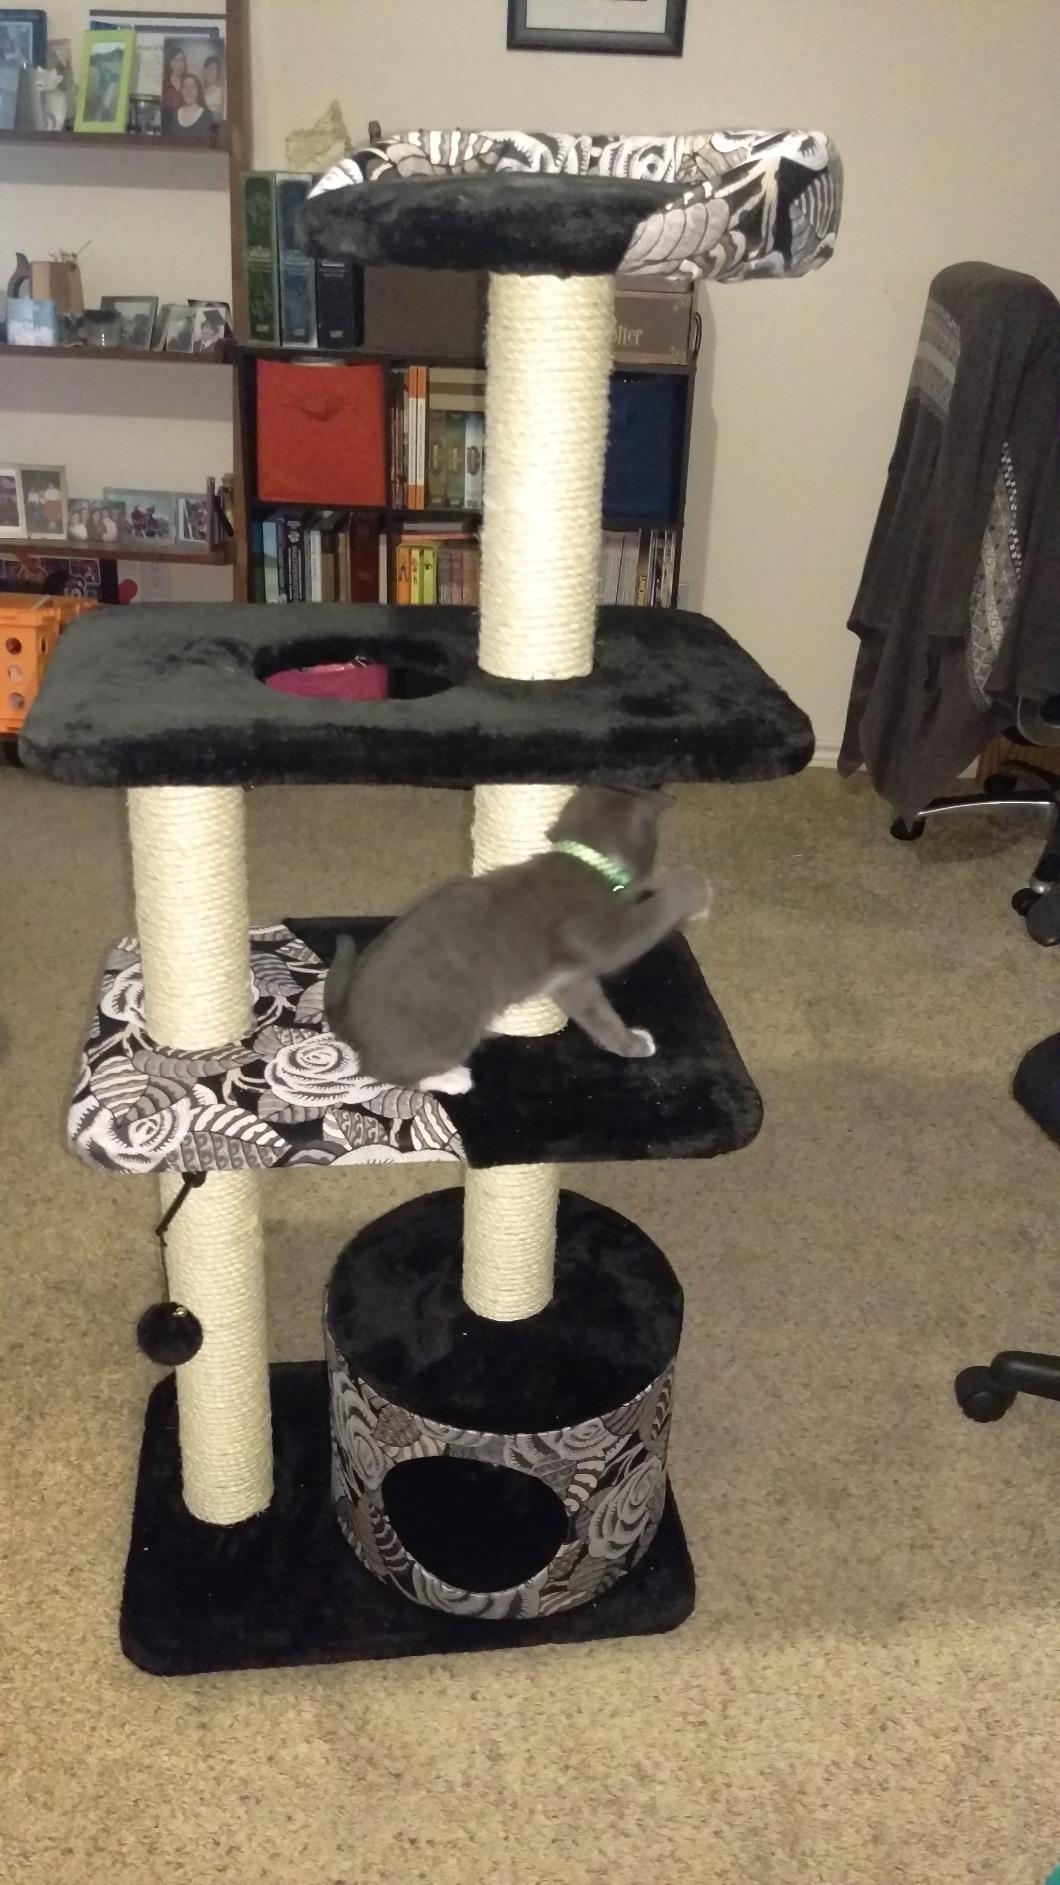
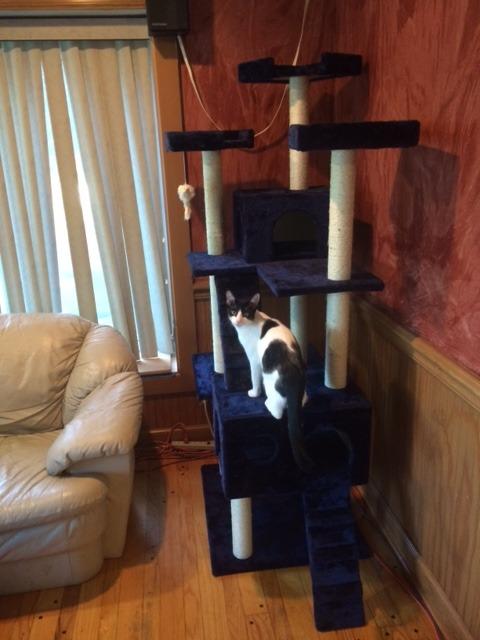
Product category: items_cat tree
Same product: no